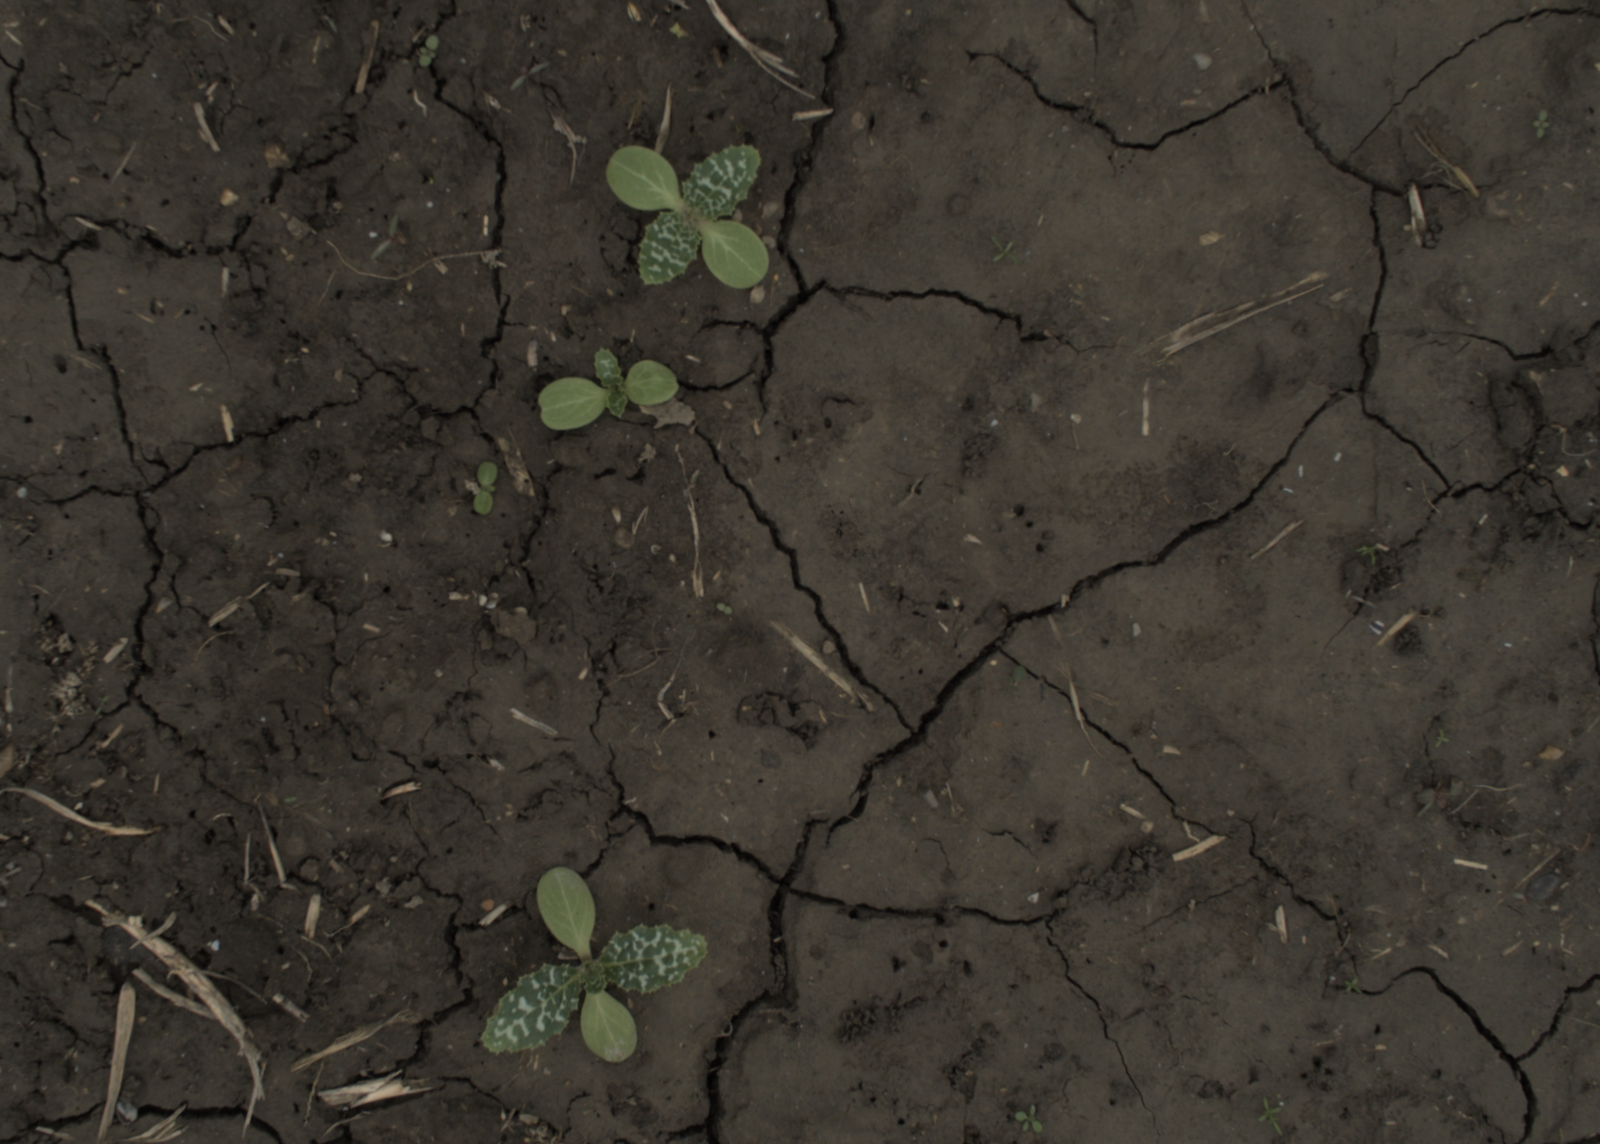
Capture date: 29.09.2021 14:09:14
Weather: cloudy
Wind: medium
Seeding date: 02.09.2021
Plant canopy height (mm): 954